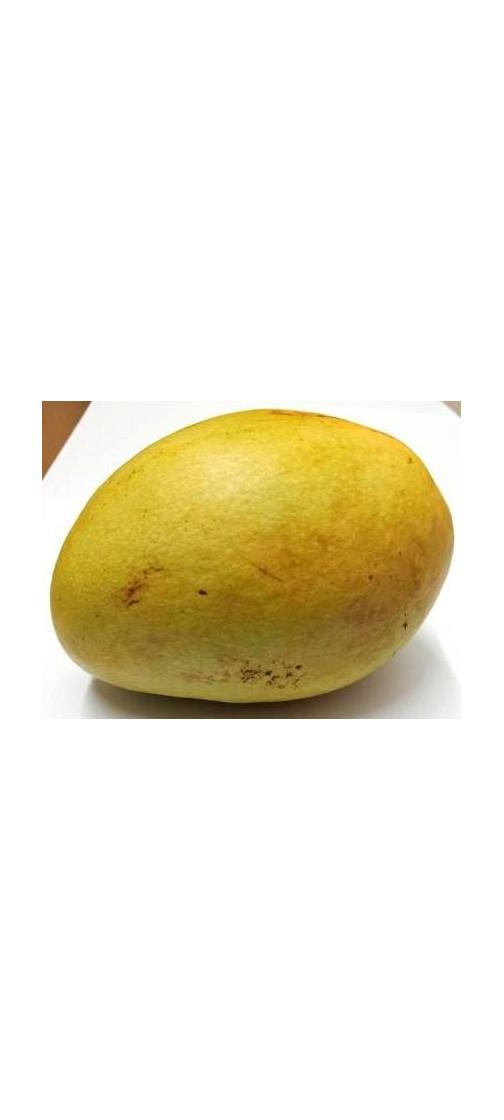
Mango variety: Bari-11